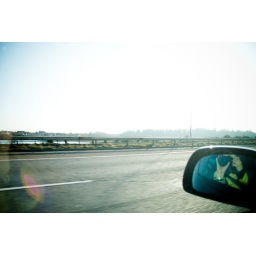
me in the car window